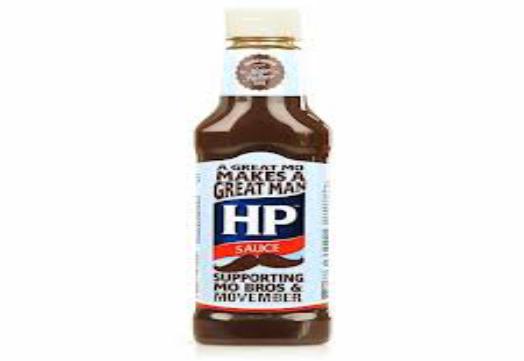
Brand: HP Sauce
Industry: Food